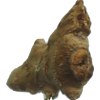
Label: ginger